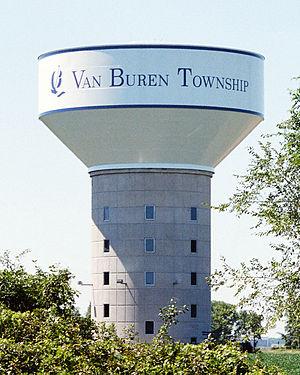
Le Van Buren Charter Township, officiellement le Charter Township de Van Buren, est un township du comté de Wayne dans l'État américain du Michigan. La population était de 28 821 habitants au recensement de 2010.